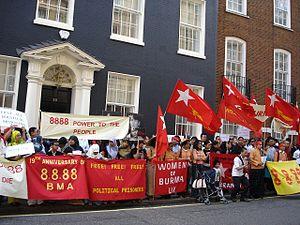
Les événements politiques de 1988 en Birmanie sont un ensemble de manifestations pacifiques demandant l'établissement de la démocratie qui culminent le 8 août 1988. Ces évènements, provoqués par l'état lamentable de l'économie birmane, ont commencé par des manifestations étudiantes à Rangoon dès le mois de mars. L'indignation populaire devant leur répression et des dissensions au sein des forces armées débouchèrent sur la démission de l'homme fort du régime, le général Ne Win, le 23 juillet.